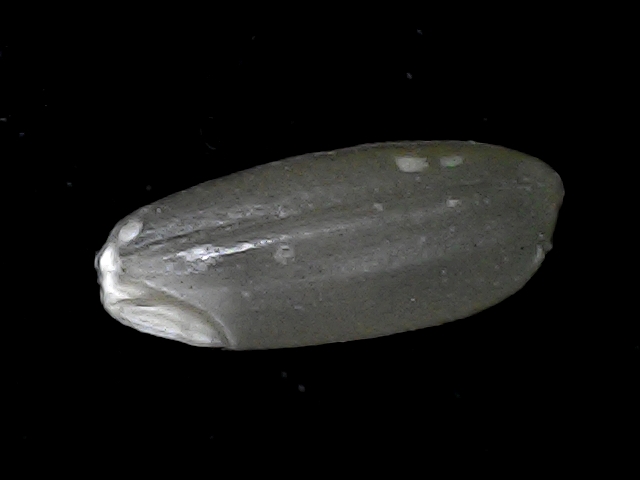
Rice variety: BD93